'Til Death Do Us Part: Carmen and Dave

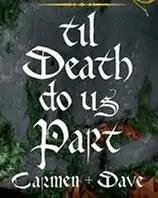
Logo for "Til Death Do Us Part: Carmen and Dave"

Til Death Do Us Part: Carmen and Dave (often written Til Death Do Us Part: Carmen + Dave or Til Death Do Us Part: Carmen & Dave) is a reality television show produced by Fernando Hernández for MTV. It followed the lives of Carmen Electra and Dave Navarro through the events leading up to their anything-but-traditional wedding, culminating with the marriage ceremony and reception. The show first aired on MTV on January 21, 2004, and ran for 7 episodes. The final episode aired on March 3, 2004.